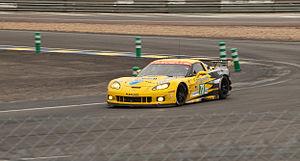
Les 24 Heures du Mans 2011, disputées les 11 et 12 juin 2011 sur le circuit de la Sarthe en France, sont la soixante-dix-neuvième édition de cette épreuve et la sixième épreuve de l'Intercontinental Le Mans Cup courue depuis 2010. La course intègre donc un championnat pour la première fois depuis 1992 : l'Intercontinental Le Mans Cup 2011, dont elle est la troisième manche.